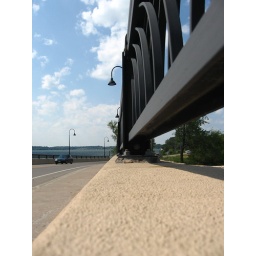
bridge over the water